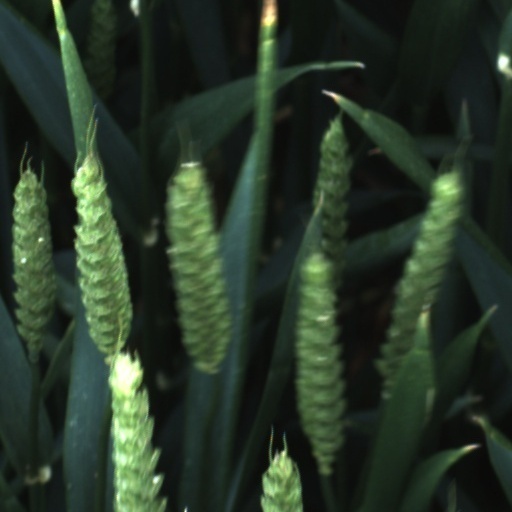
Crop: wheat